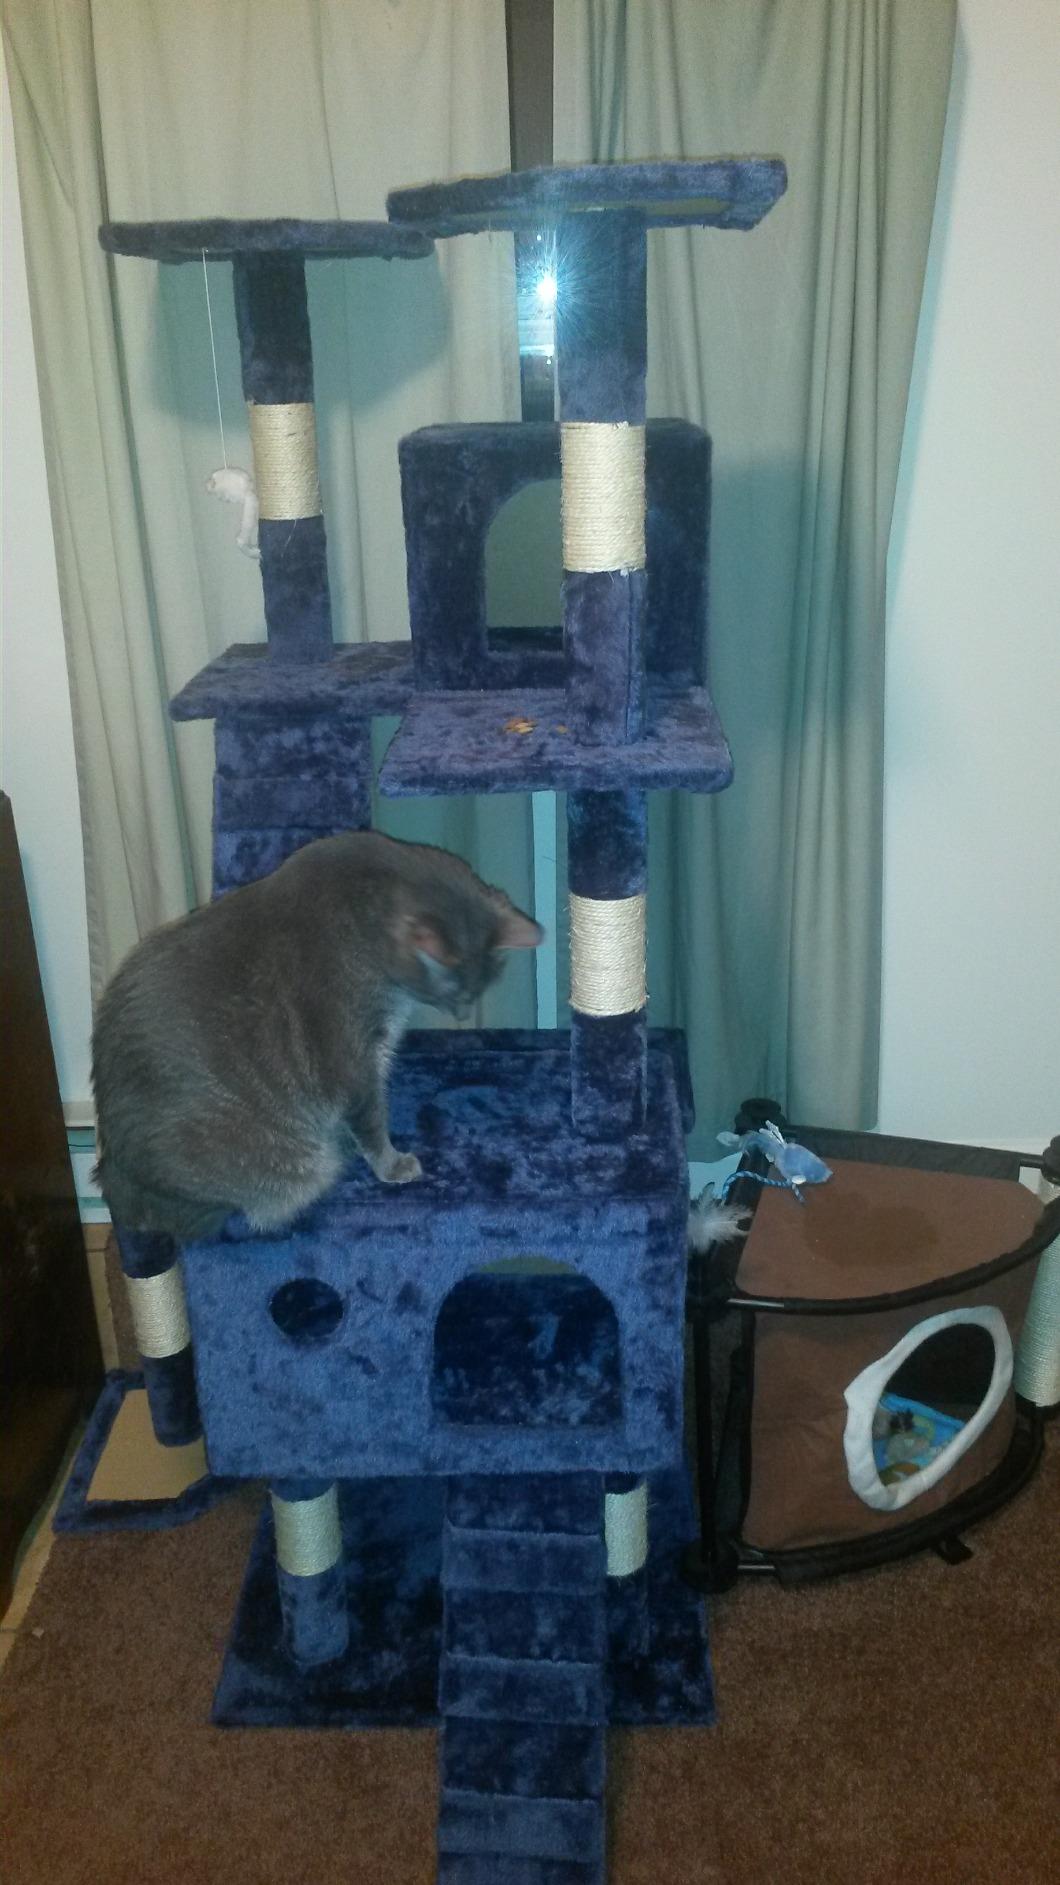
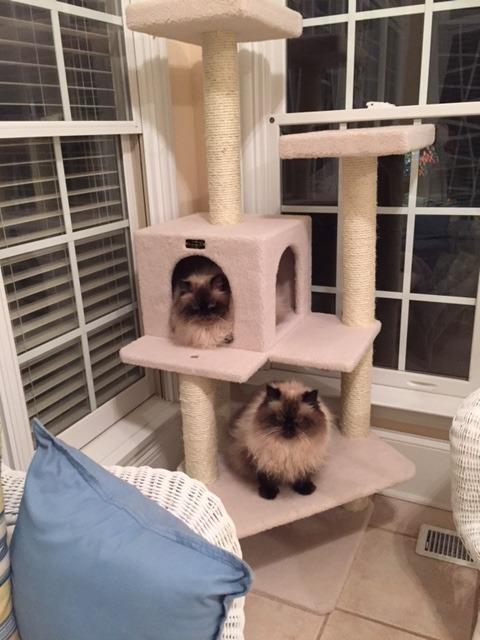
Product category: items_cat tree
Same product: no